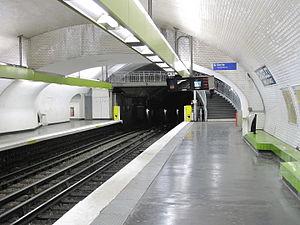
La ligne 7 à la station de métro Chatelet-Pont au change, Paris 4e arr. Elle est construite sous le quai de Gesvres et réutilise l'ancien quai de déchargement des bateaux. Le retrécissement de la voute de la station correspond au contrefort de soutènement du quai à l'époque où il existait.
Châtelet est une station des lignes 1, 4, 7, 11 et 14 du métro de Paris, située à cheval sur les 1ᵉʳ et 4ᵉ arrondissements de Paris.